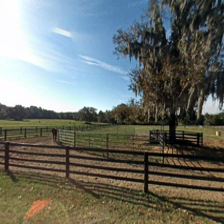
Label: streetView